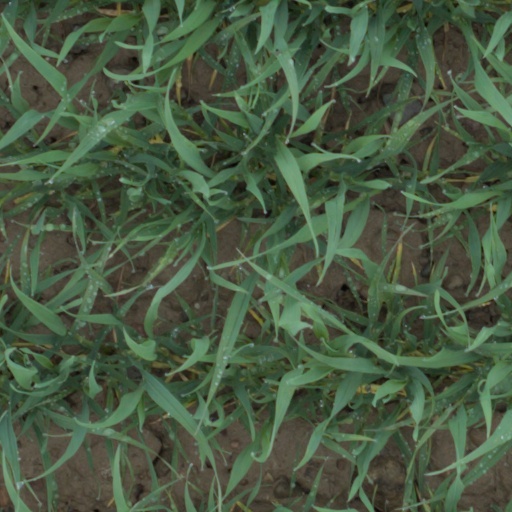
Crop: wheat